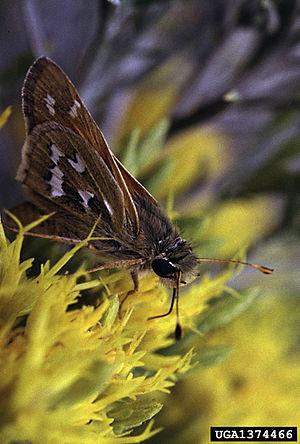
Hesperia juba est une espèce de lépidoptères diurnes de la famille des Hesperiidae présente en Amérique du Nord.